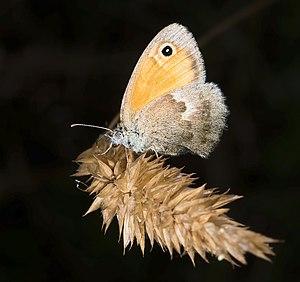
Le Site de Grand Intérêt Biologique des Viviers, plus connu sous le nom de Terril des Viviers est un ancien site de charbonnage s'étendant à l'est de Gilly, section de la ville de Charleroi.
Le genre Coenonympha regroupe des lépidoptères de la famille des Nymphalidae et de la sous-famille des Satyrinae.
Le Fadet commun ou Procris est une espèce de lépidoptères paléarctiques appartenant à la famille des Nymphalidae, à la sous-famille des Satyrinae et au genre Coenonympha.